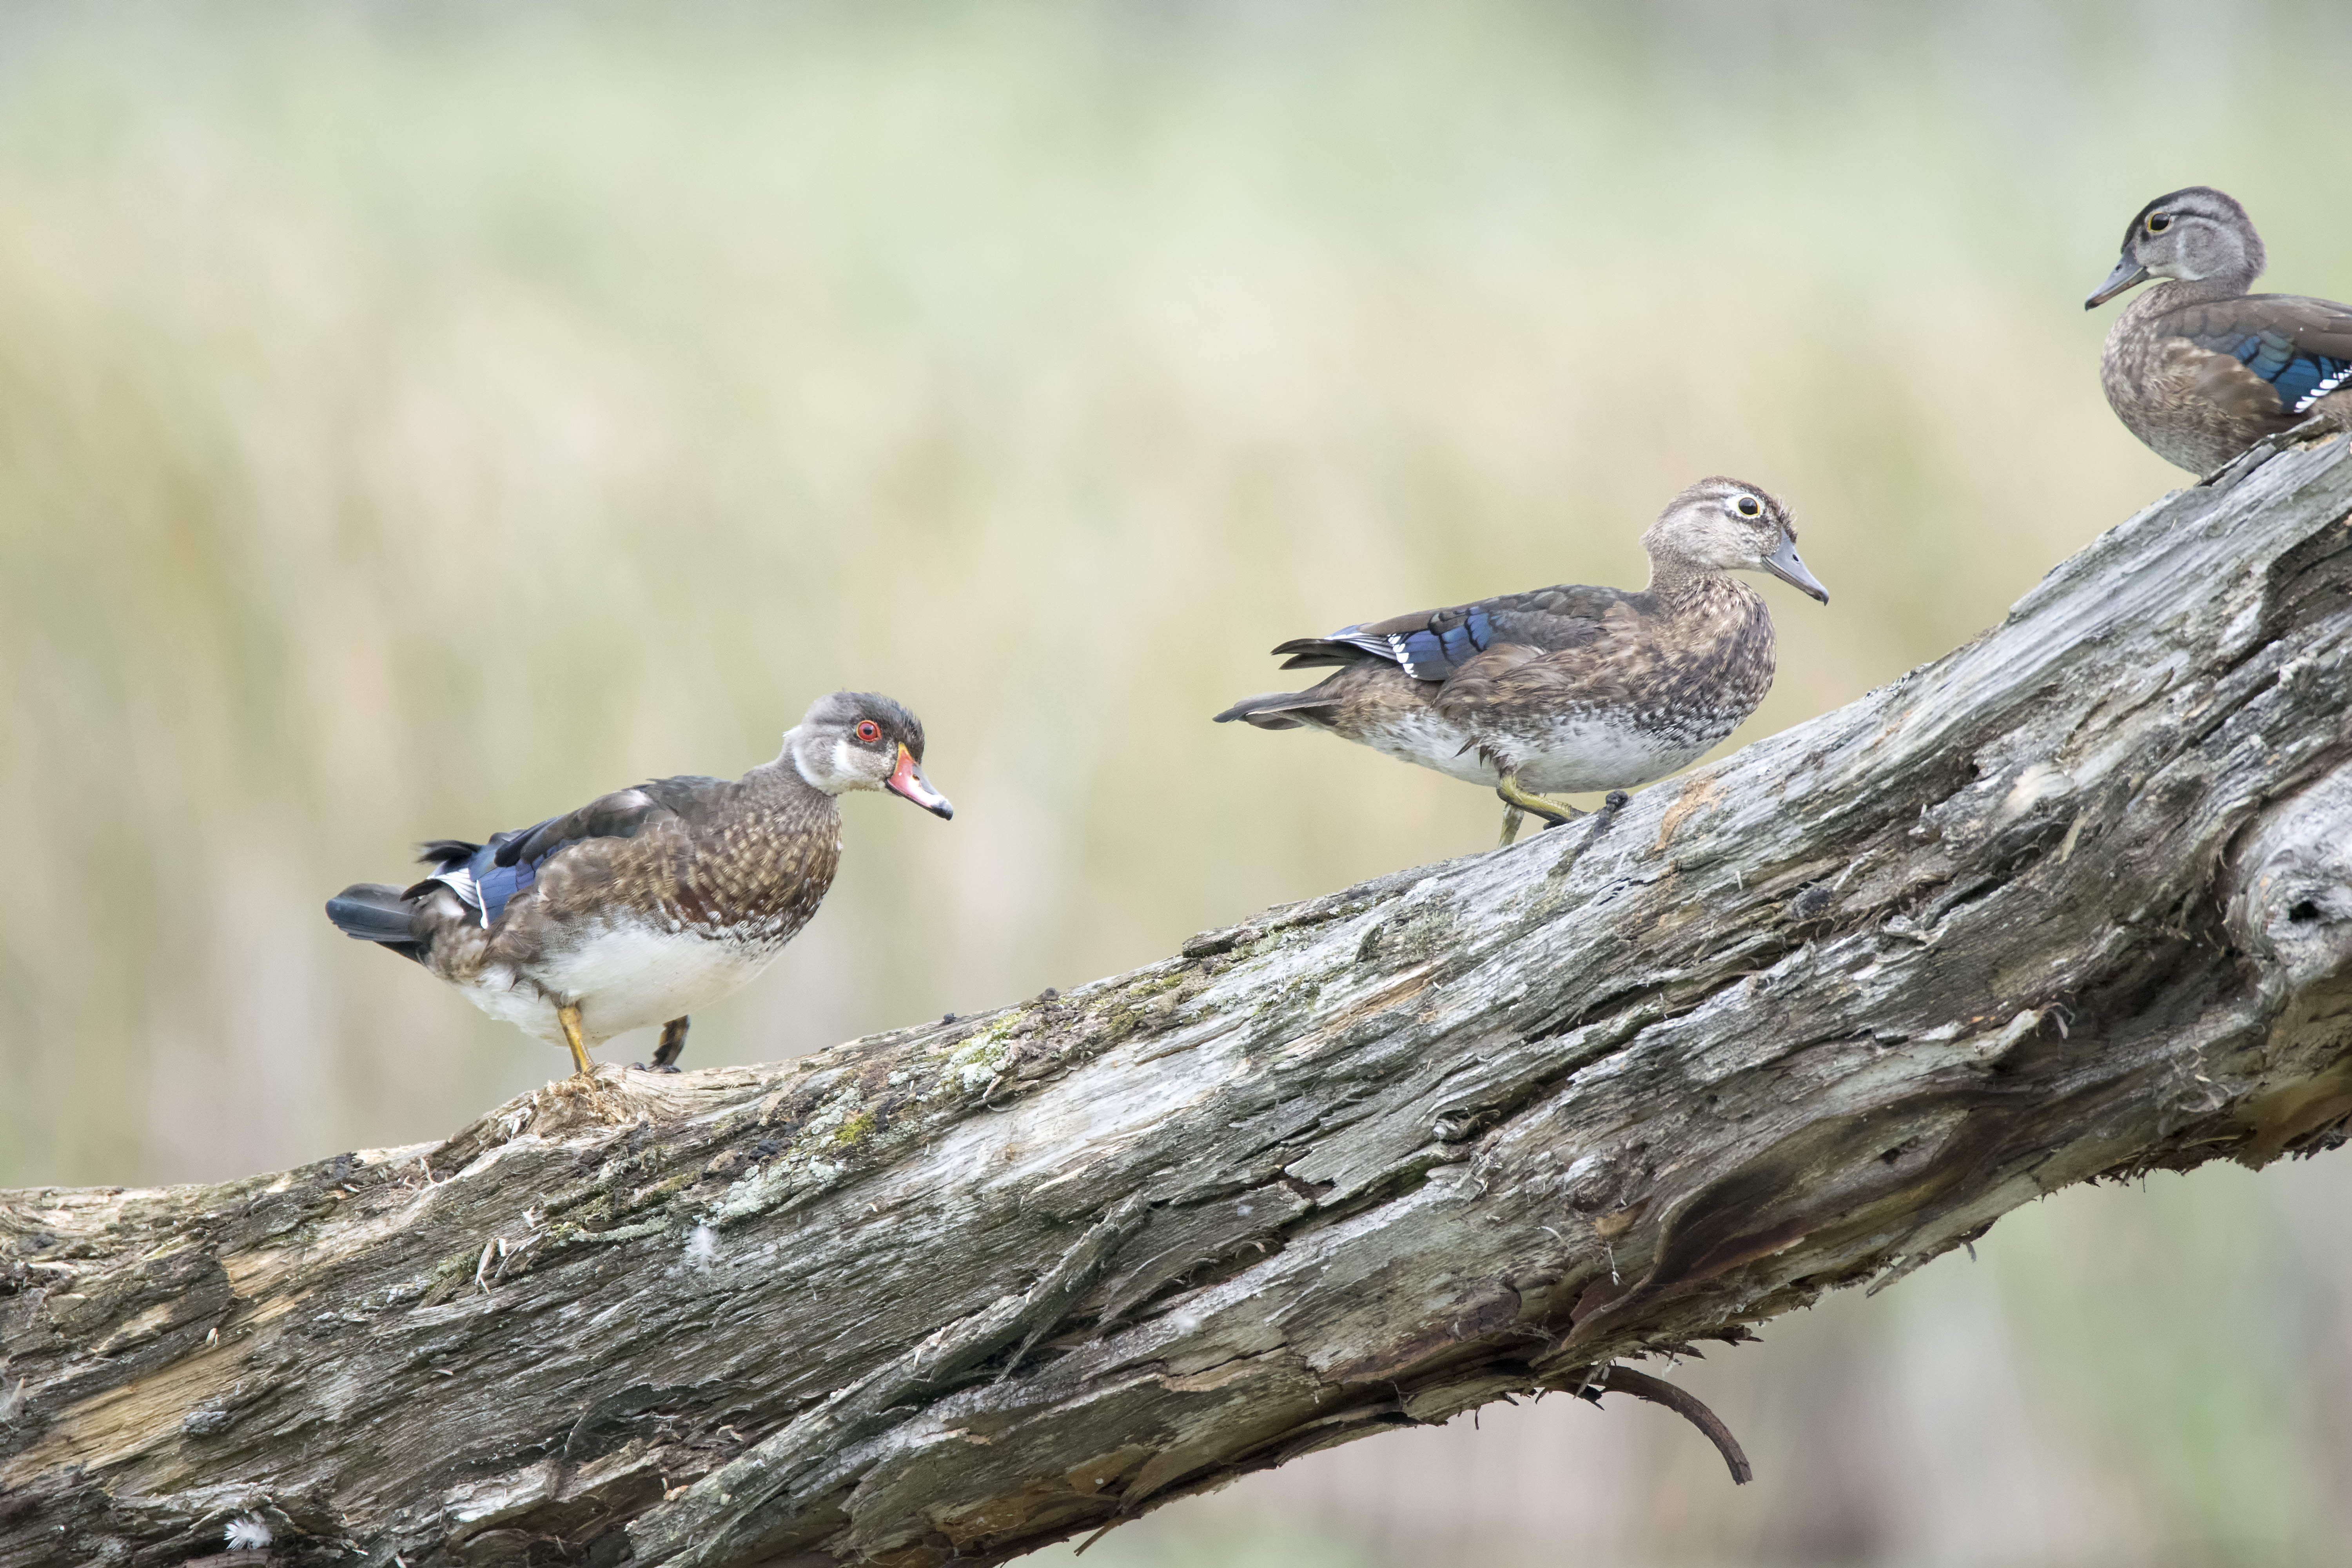
nature, branch, bird, wood, wildlife, beak, fauna, duck, canada, vertebrate, sparrow, quebec, finch, canard, sherbrooke, oiseau, branchu, brambling, house sparrow, perching bird, emberizidae, cinclidae, stock dove